Marquis Hainse

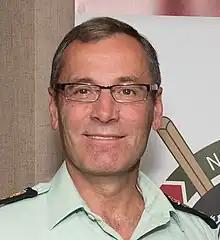

Lieutenant General Marquis Hainse CMM, MSC, CD is a Canadian Army officer who served as Chief of the Army Staff and Commander of the Canadian Army.